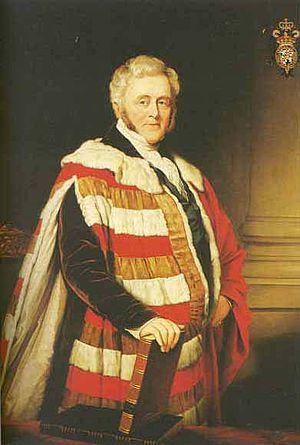
George Spencer-Churchill, 6ᵉ duc de Marlborough, connu sous les titres de comte de Sunderland jusqu'en 1817 puis de marquis de Blandford jusqu'en 1840, est un homme politique britannique.